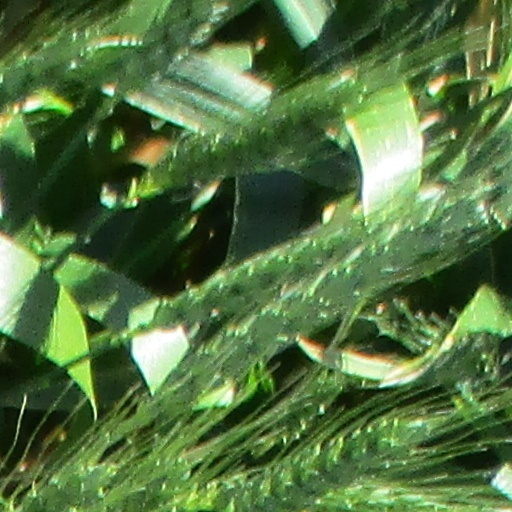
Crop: wheat